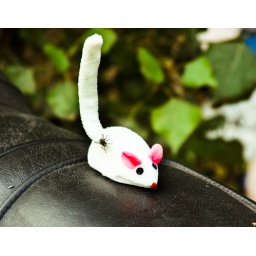
Lost on a couch, on the street outside one of those big occupied buildings in the center of Berlin.